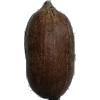
Label: nut_pecan